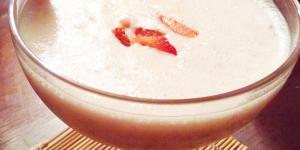
daiquiri de platano y fresa